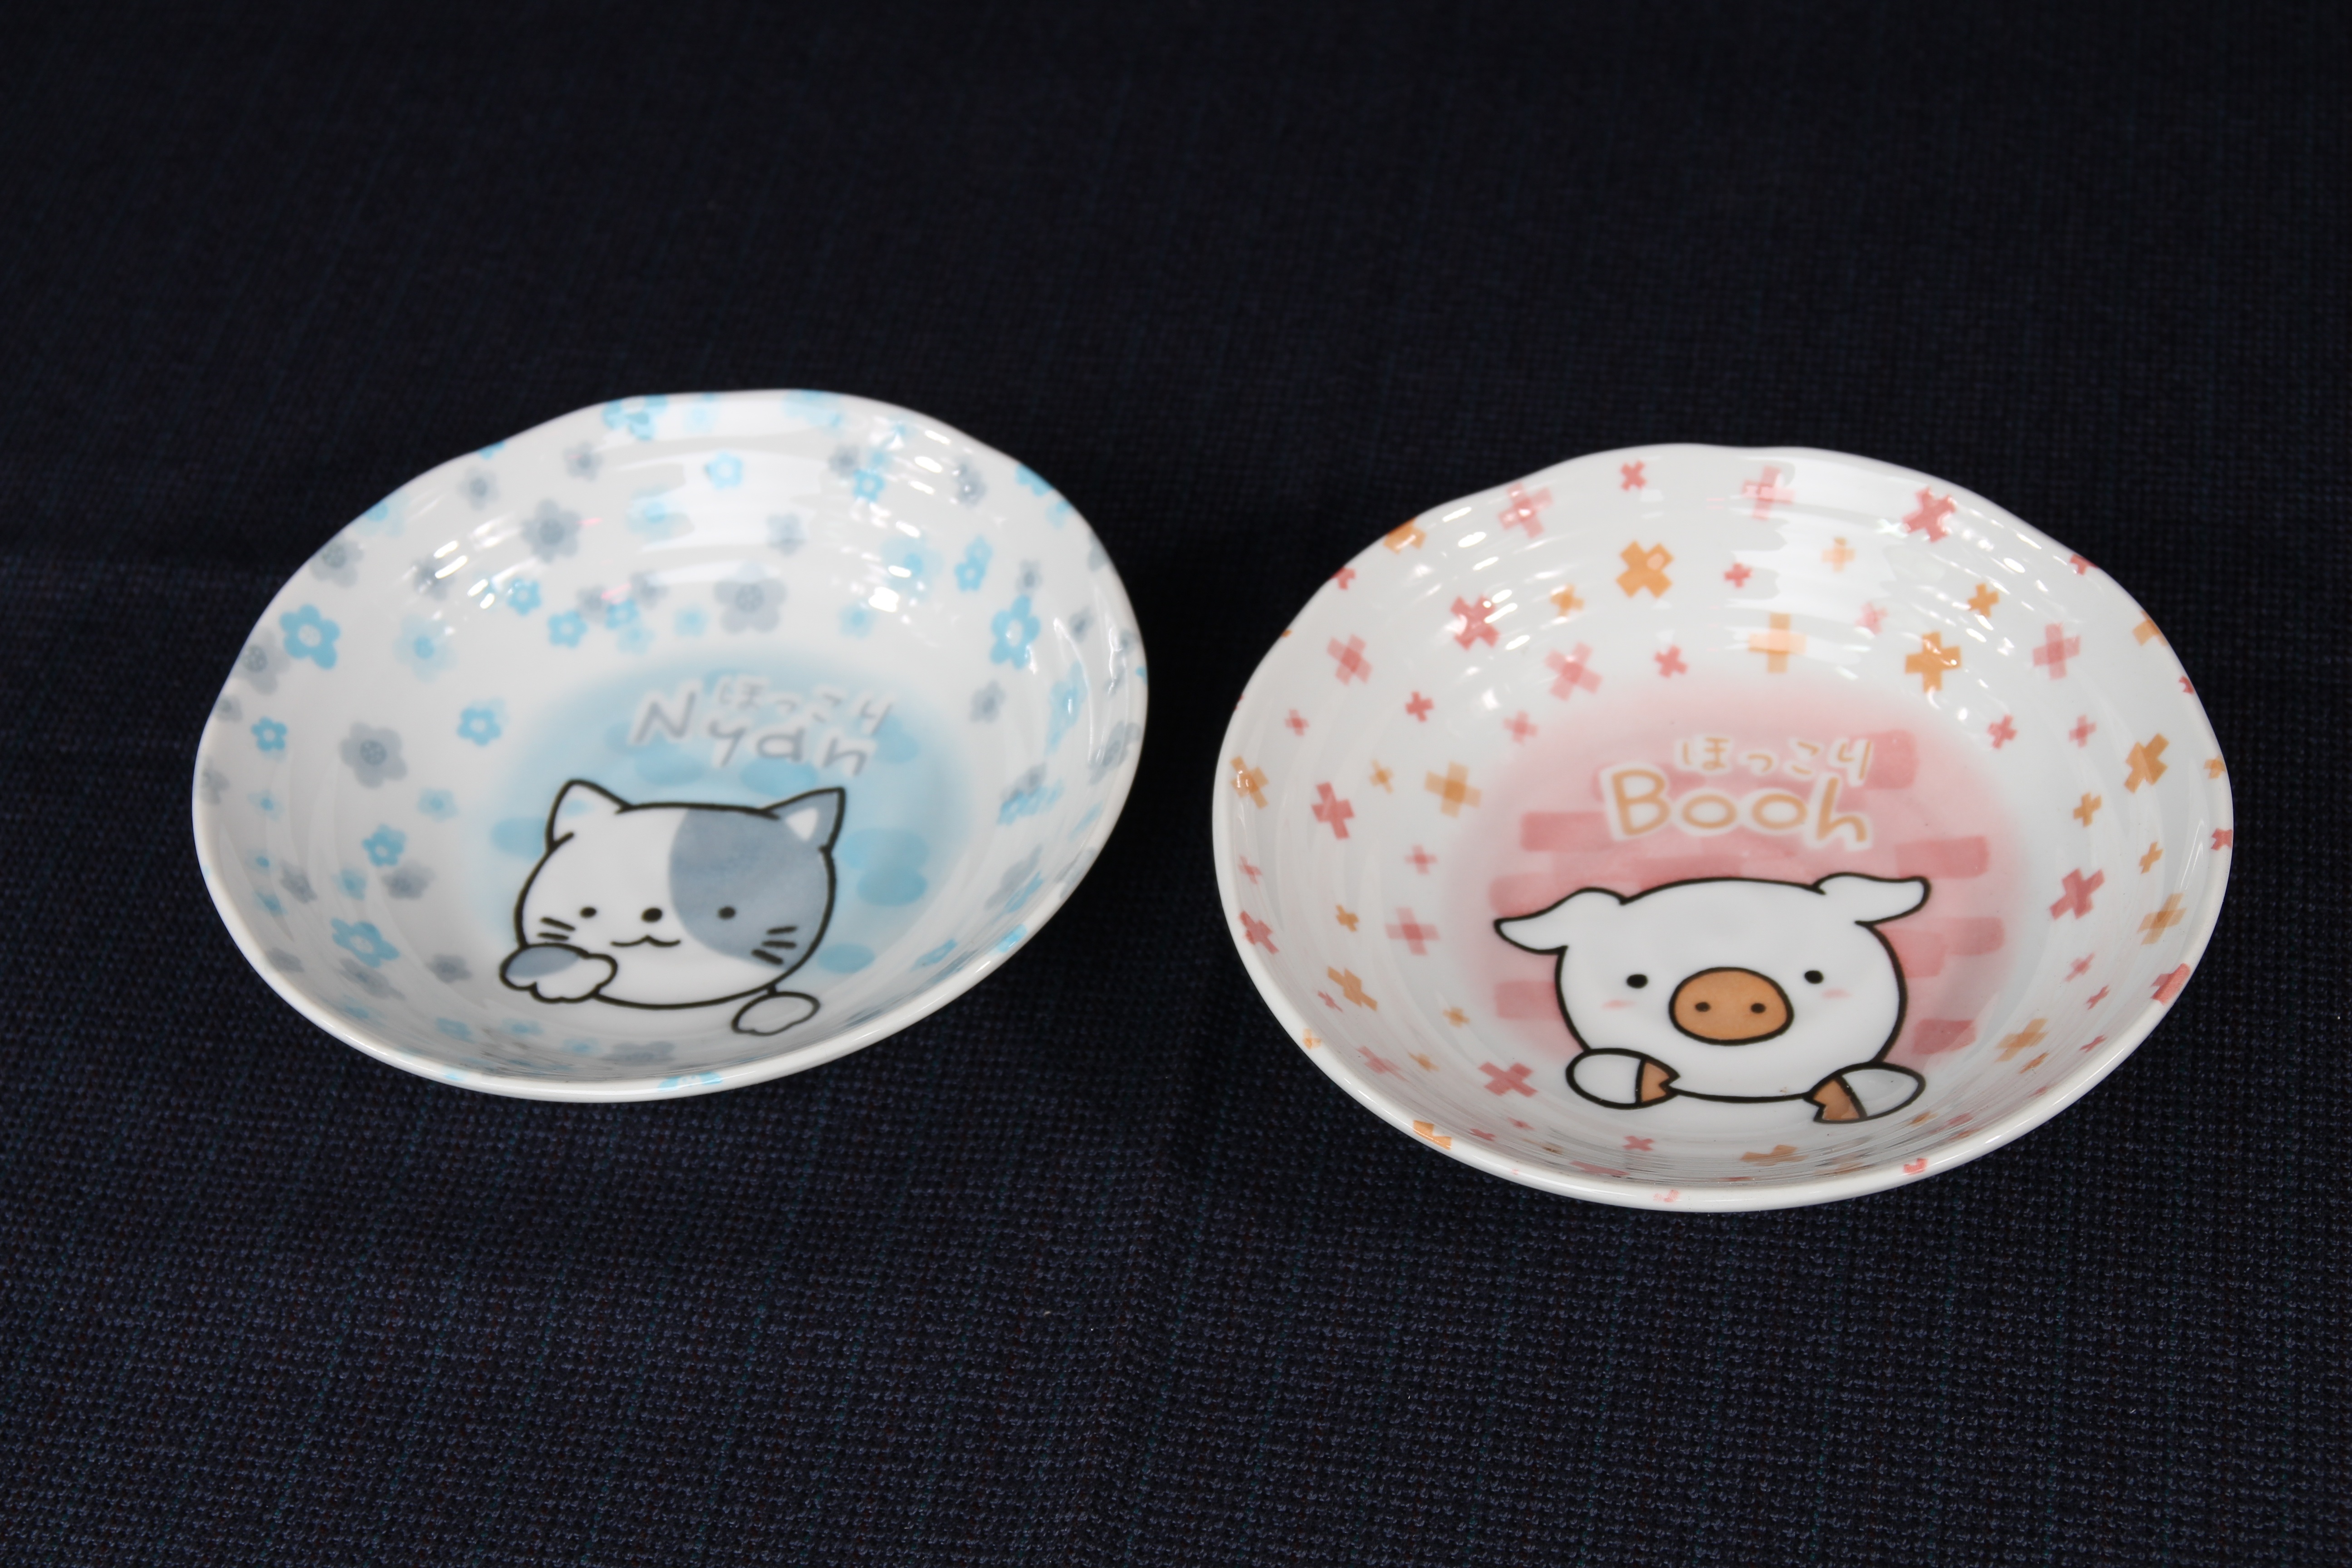
saucer, ceramic, plate, tableware, material, product, porcelain, dishware, winnie, blue and white porcelain